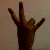
The image shows a hand gesture representing the number 7 in Indian Sign Language.